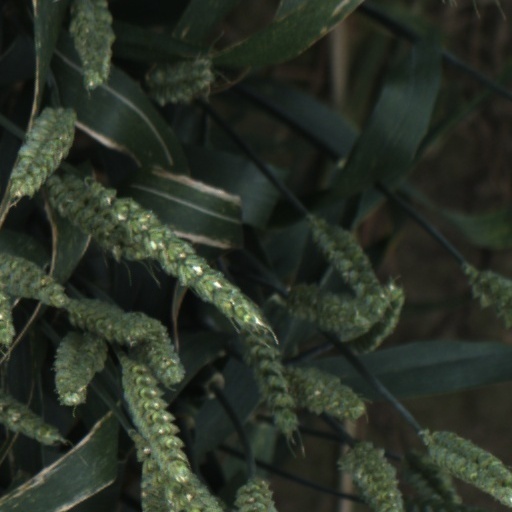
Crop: wheat